Nogliki

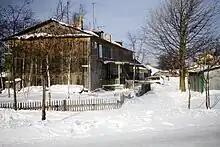
A typical home in Nogliki

Nogliki is an urban locality (an urban-type settlement) and the administrative center of Nogliksky District of Sakhalin Oblast, Russia, located near the eastern coast of Sakhalin Island, about inland from the Sea of Okhotsk shoreline and about north of Yuzhno-Sakhalinsk. Population: